Chronotron

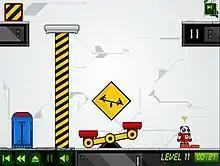

Joe Rheaume was an invited guest to show Chronotron to the Penny Arcade Expo in 2008 as part of the PAX 10.